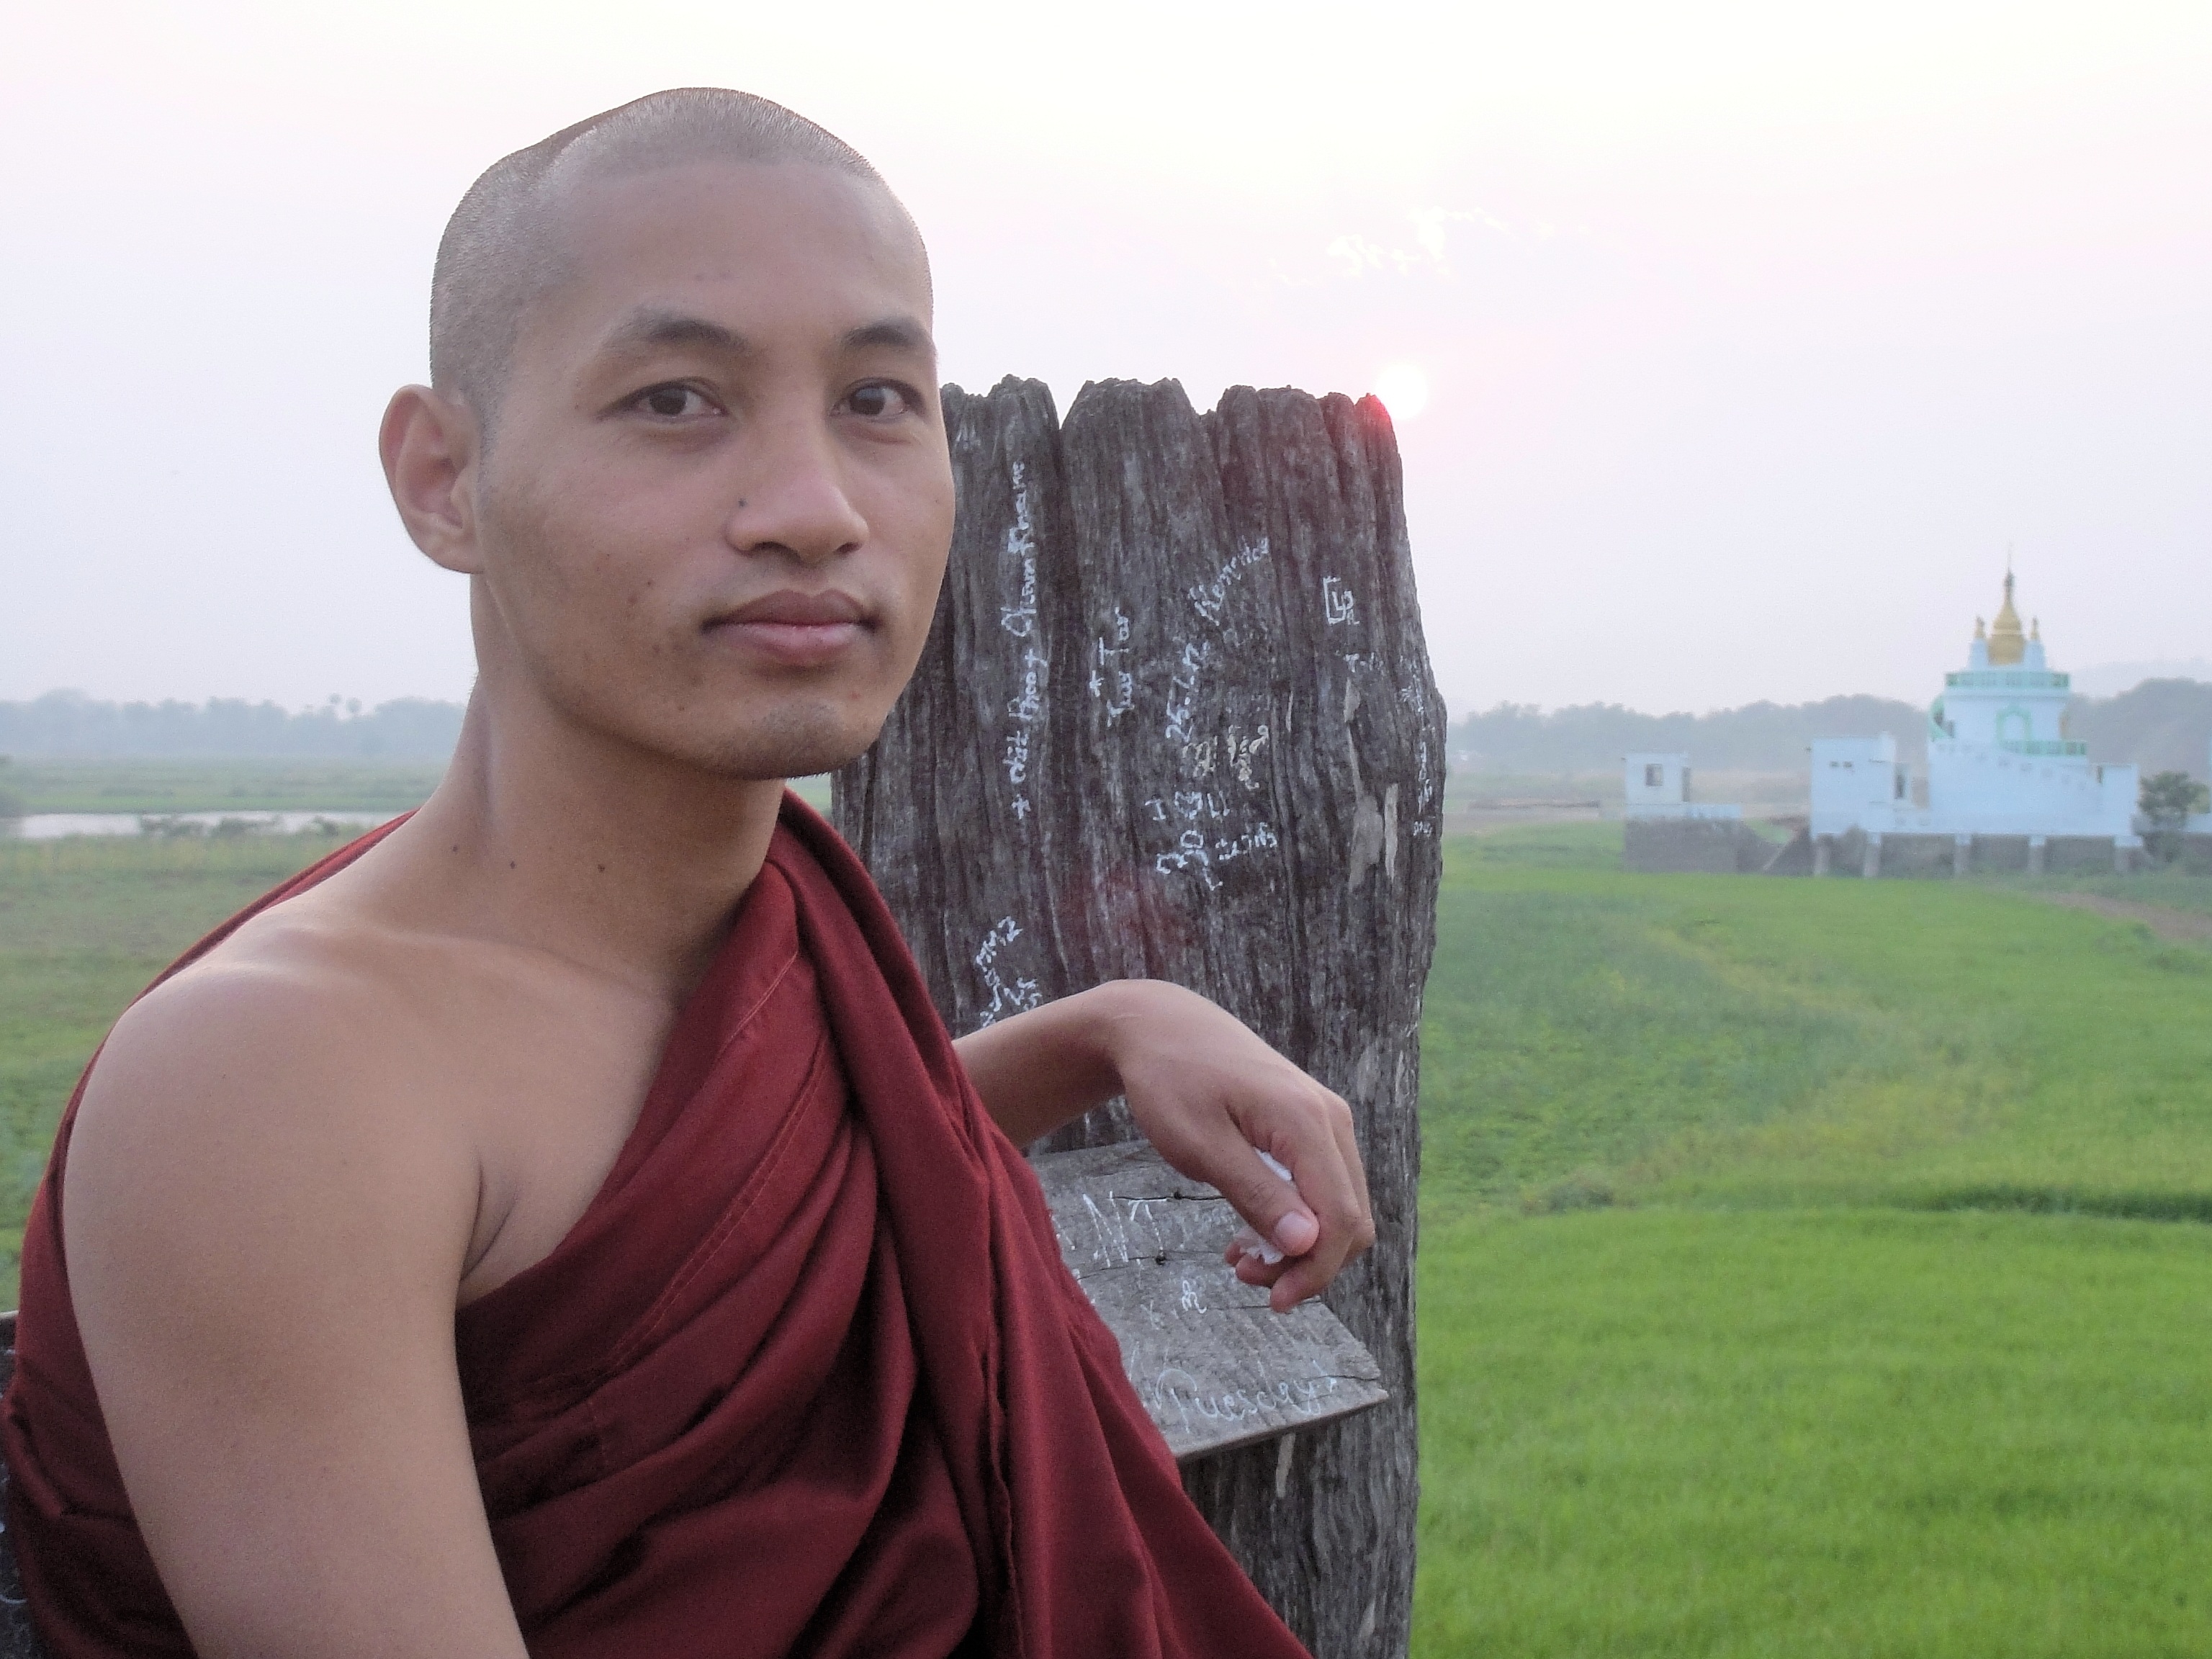
monk, buddhism, religion, temple, myanmar, burma